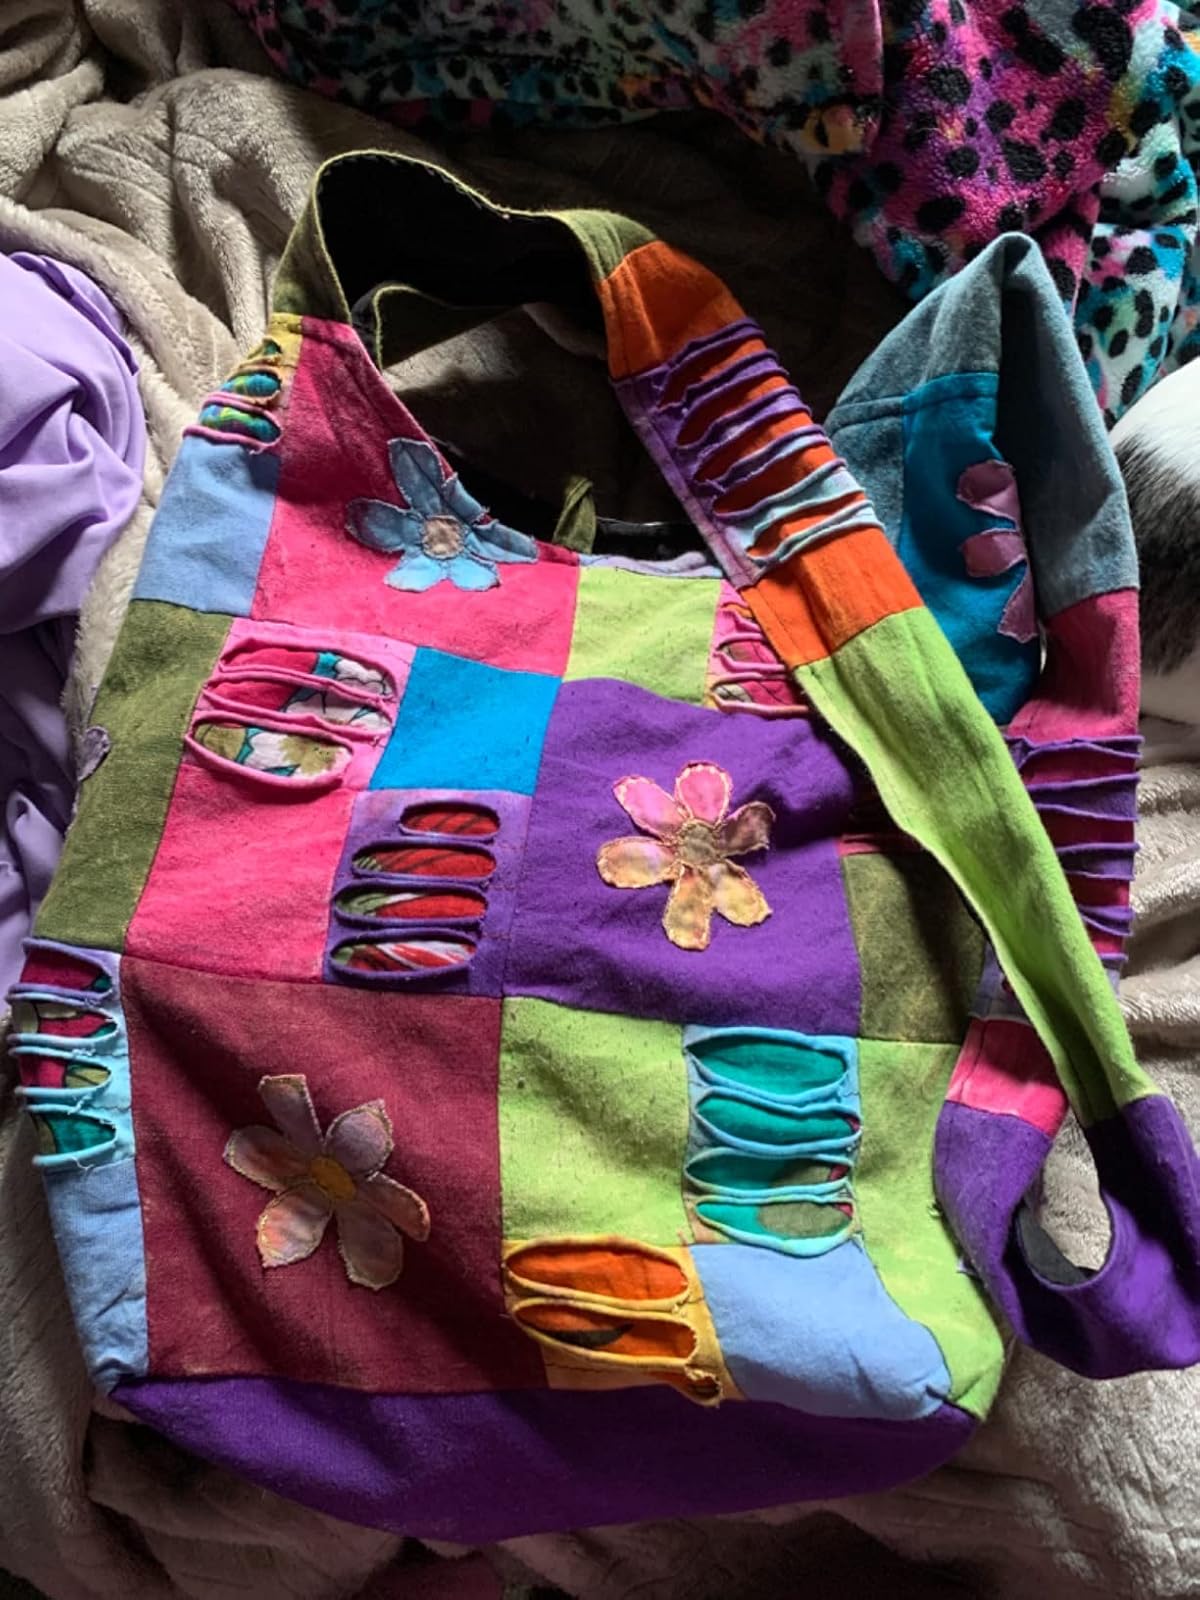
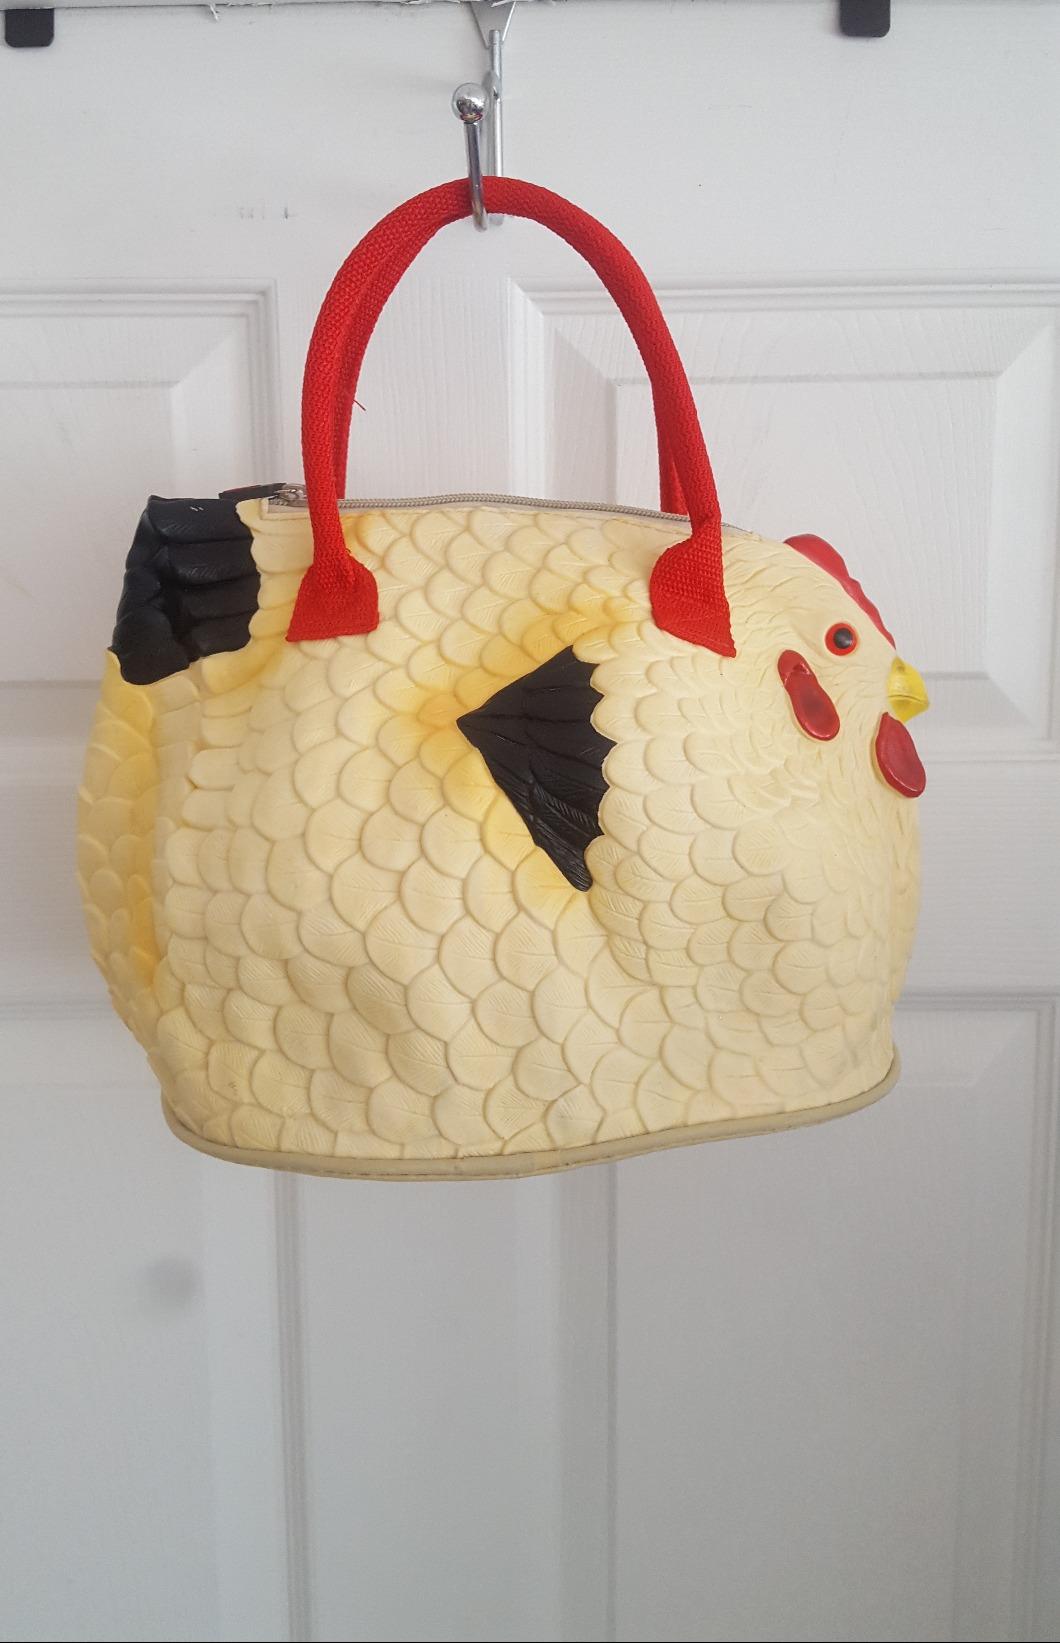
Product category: accessories_handbag
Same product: no